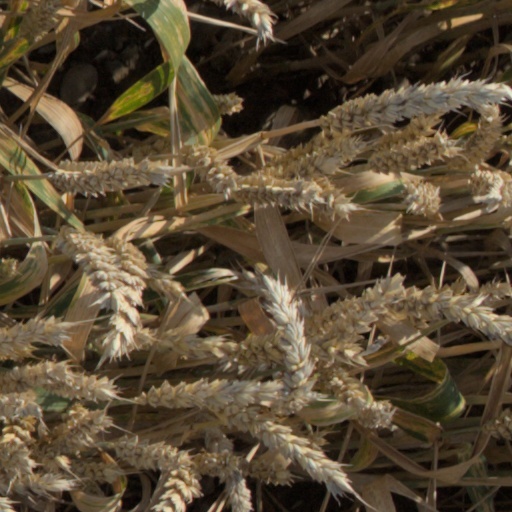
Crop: wheat